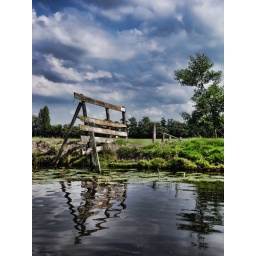
made from my boat near Sassenheim -Holland..the water is above the land we call polder. HDR